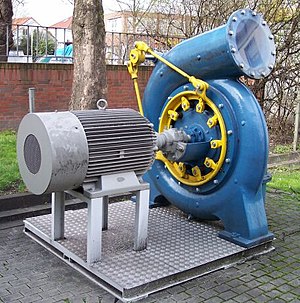
Francis-turbine / Teoretisk virkemåde
En Francis turbine er en vandturbine-type, som blev udviklet af James B. Francis. Det er en indvendig-flow reaktionsturbine, som kombinerer radiale og axiale flow koncepter.